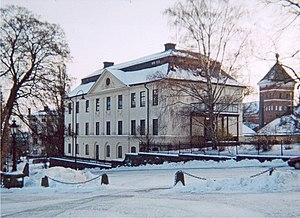
L'Église suédoise est une église luthérienne d'épiscopat historique valide. Elle est membre de la Fédération luthérienne mondiale. Elle s'est séparée de l'Église catholique romaine à l'époque de la Réforme, et est devenue, par décision du Riksdag réuni à Västerås en 1527, une église d'État, dont le chef est l'archevêque d'Uppsala. Jusqu'au XIXᵉ siècle, il a été interdit aux Suédois de quitter l'Église de Suède, même si de nombreuses dissidences, notamment piétistes, ont jalonné son histoire.